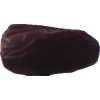
Label: dates